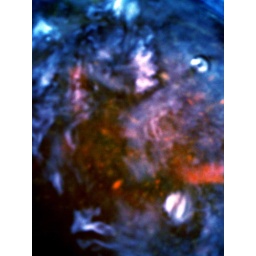
rain water in the rusty peg bucket